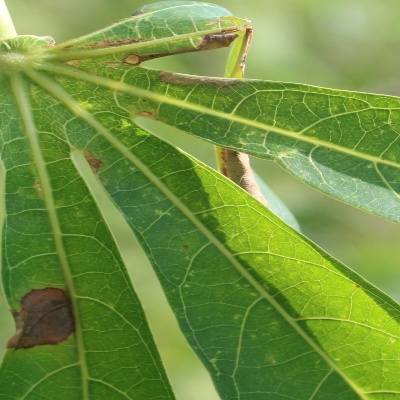
Crop: Cassava
Condition: bacterial blight